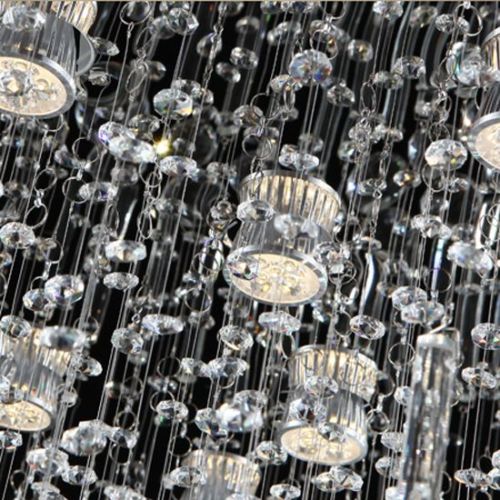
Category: lamp